Amphipathic lipid packing sensor motifs

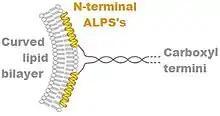
Amphipathic Lipid Packing Sensor motifs of proteins associate with (adsorb to) curved lipid bilayers.

The curving of a phospholipid bilayer, for example into a liposome, causes disturbances to the packing of the lipids on the side of the bilayer that has the larger surface area (the outside of a liposome for example). The less "ordered" or "looser" packing of the lipids is recognized by ALPS motifs.